Burrowing Owl Estate

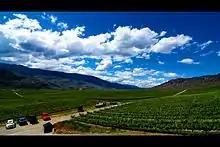
Vineyards at Burrowing Owl overlooking the southern Okanagan Valley.

The estate was started in 1993 when Jim Wyse, a developer from Vancouver, was looking for new business ideas and purchased a neglected vineyard south of Oliver. Initial plantings consisted of Chardonnay, Pinot gris, Merlot and Cabernet Sauvignon.